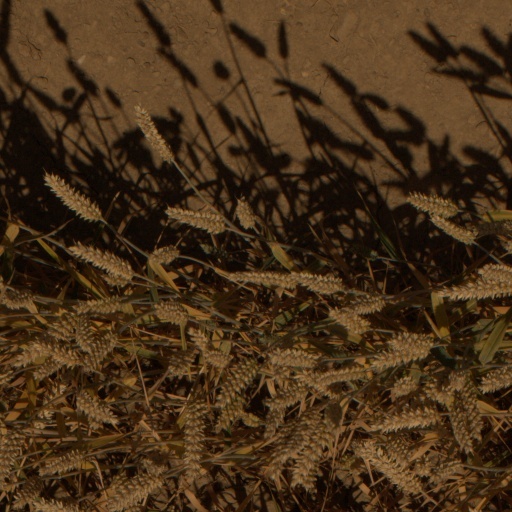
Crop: wheat